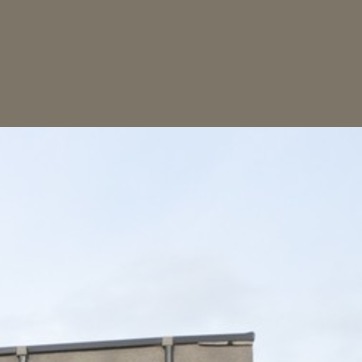
Material: sky